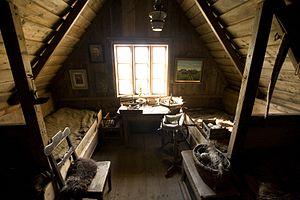
Un comble est l'ensemble constitué par la charpente et la couverture. Il désigne par extension l'espace situé sous la toiture, volume intérieur délimité par les versants de toiture et le dernier plancher. On utilise couramment le terme au pluriel, les combles, pour désigner un tel espace, qu'il soit aménagé ou non.